Apollo Lunar Module

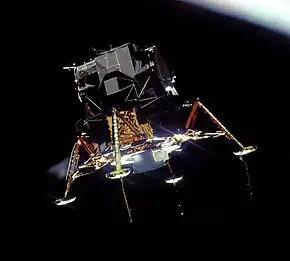
The Apollo 11 Lunar Module "Eagle" in lunar orbit

LM-1 was built to make the first uncrewed flight for propulsion systems testing, launched into low Earth orbit atop a Saturn IB. This was originally planned for April 1967, to be followed by the first crewed flight later that year. But the LM's development problems had been underestimated, and LM-1's flight was delayed until January 22, 1968, as Apollo 5. At that time, LM-2 was held in reserve in case the LM-1 flight failed, which did not happen.